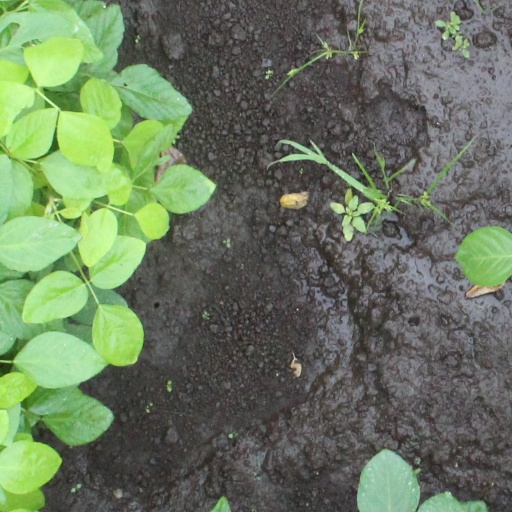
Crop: soybean